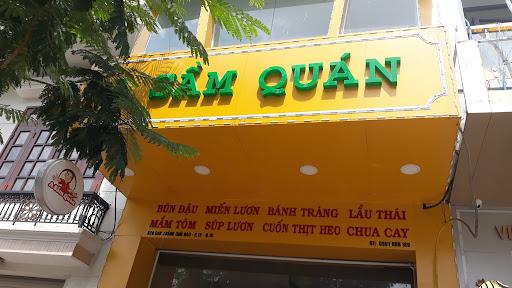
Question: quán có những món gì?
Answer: quán có bún đậu mắm tôm, miến lươn súp lươn, bánh tráng cuốn thịt heo, lẩu thái chua cay